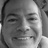
Emotion: happy